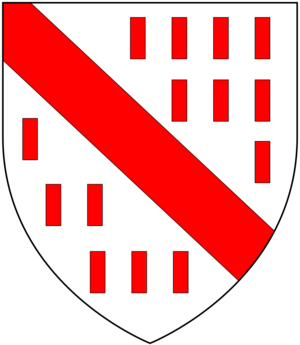
John Bulteel, né le 1629 et mort le 7 septembre 1669, est un homme politique anglais.
La famille Bulteel est une famille noble britannique originaire du Hainaut.
John Crocker Bulteel, né le 15 mai 1793 à Holbeton et mort le 10 septembre 1843 dans le Grand Londres, est un chasseur et homme politique anglais.